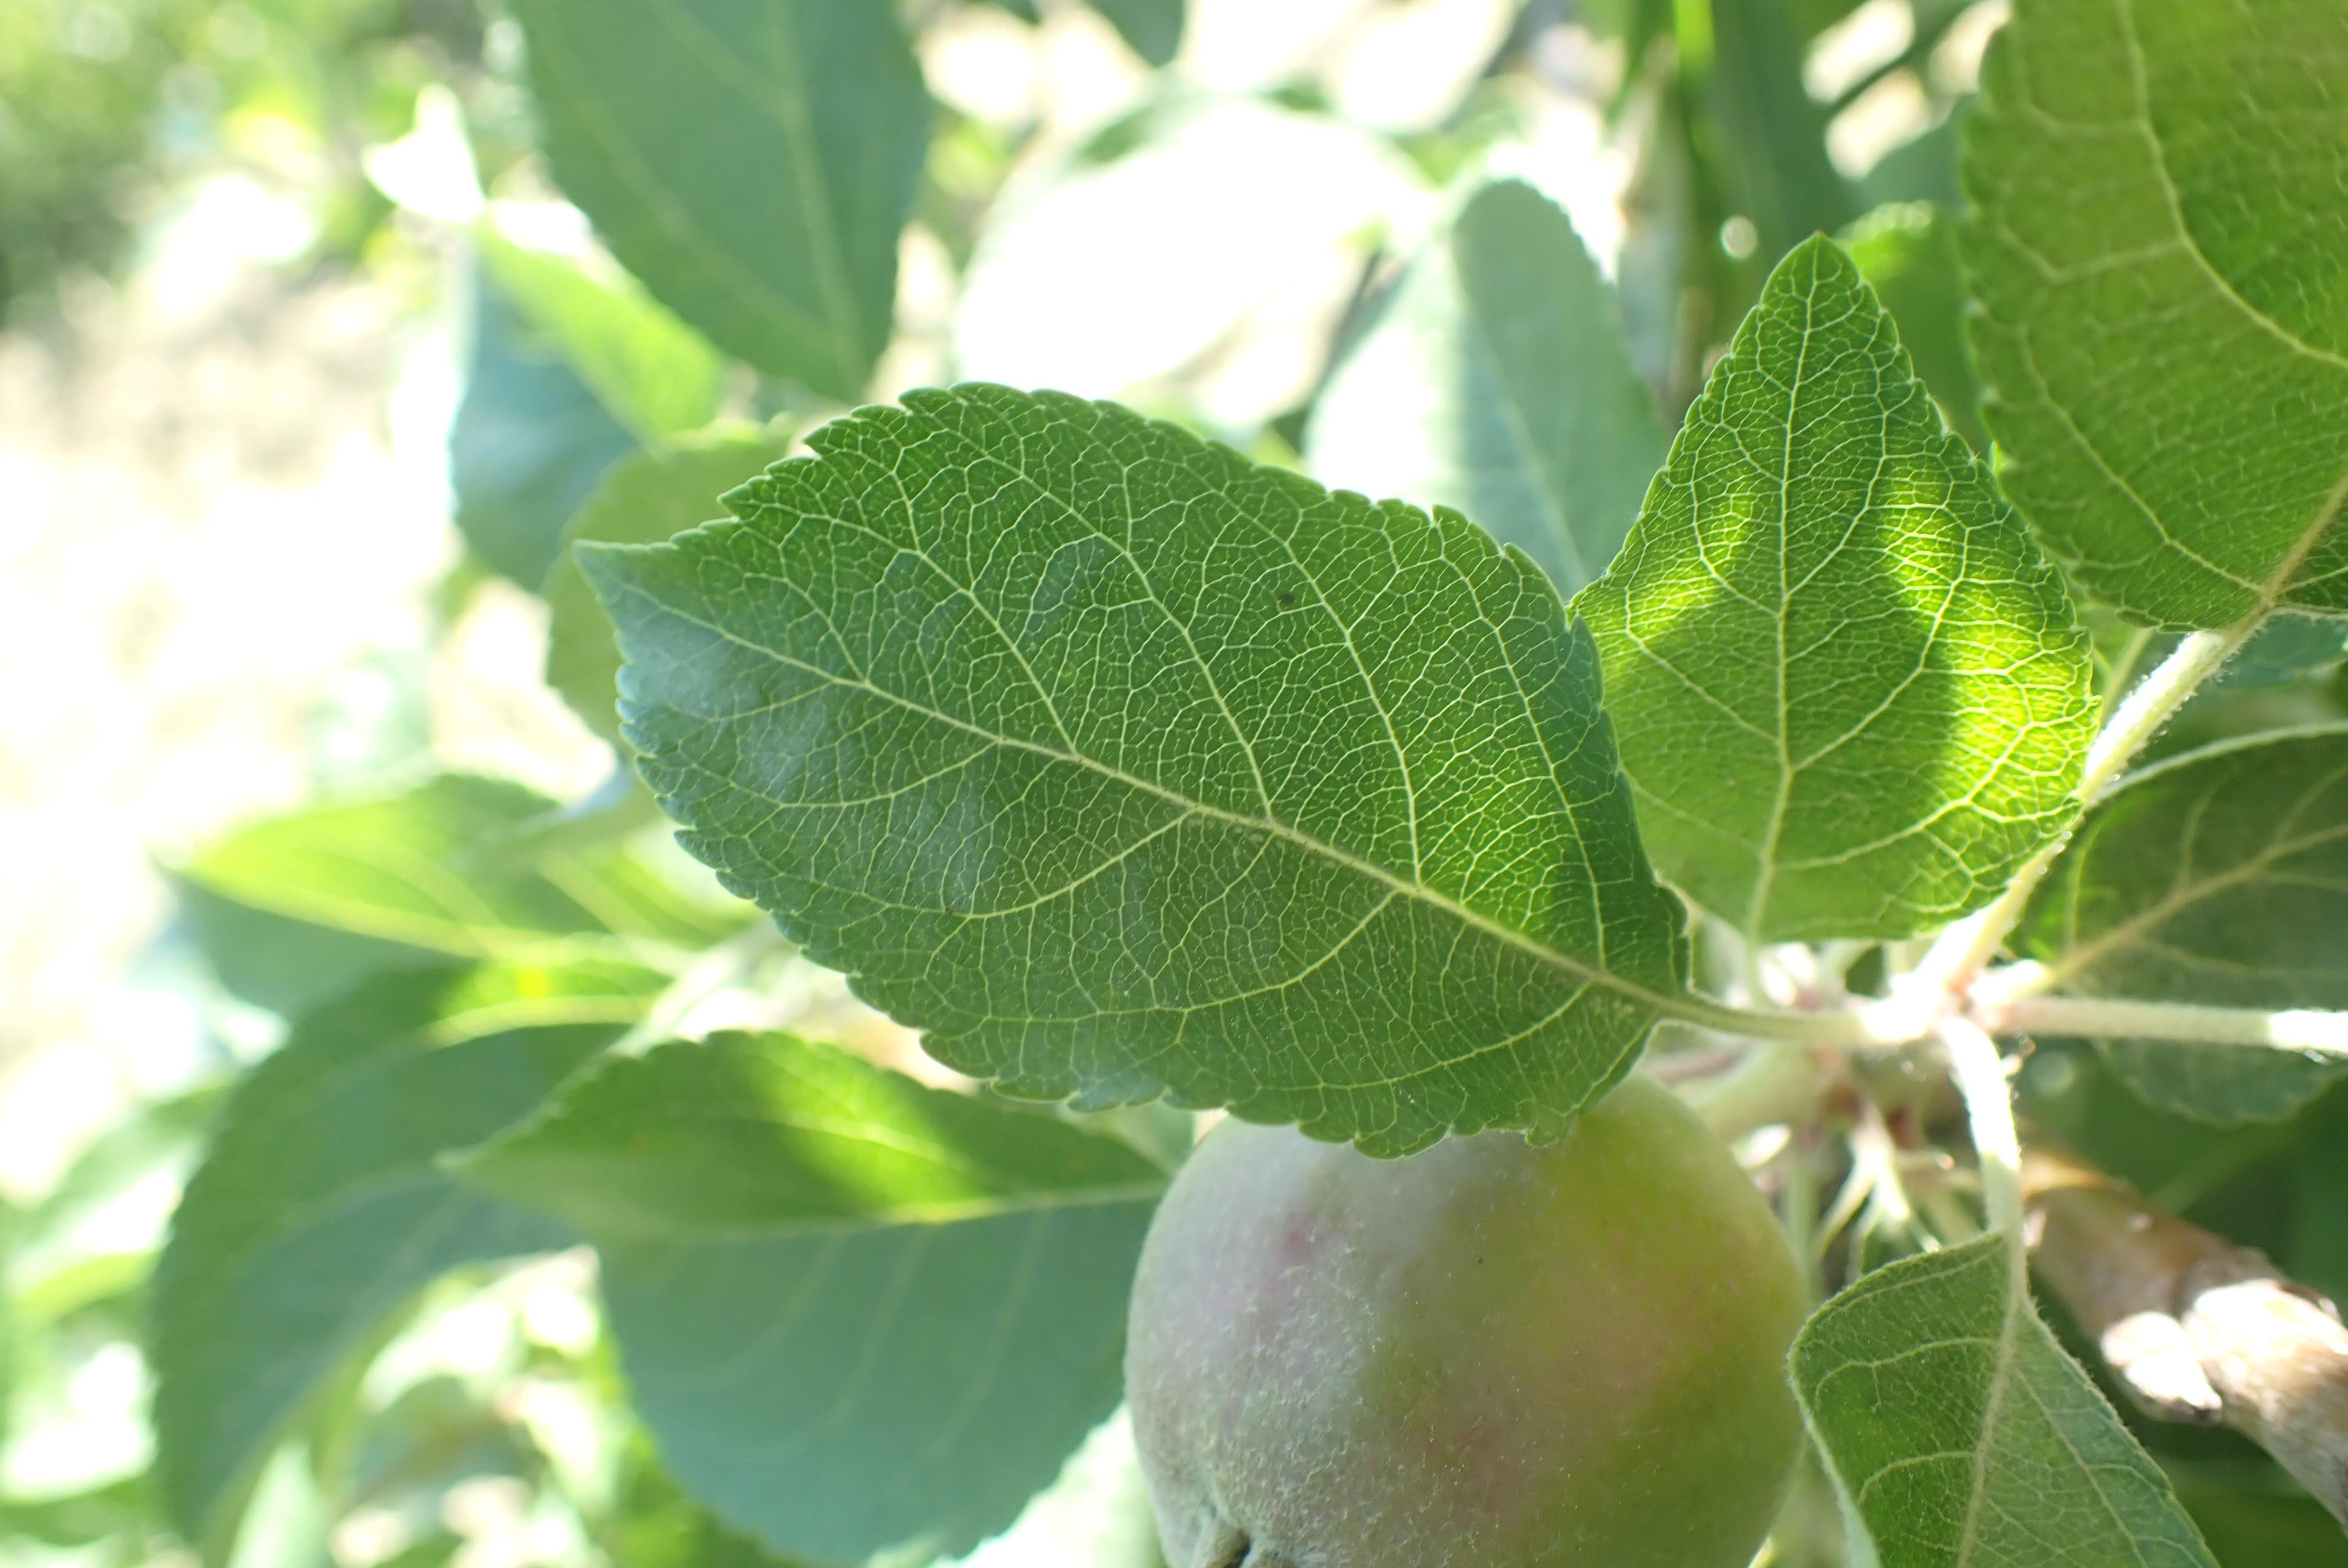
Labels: healthy